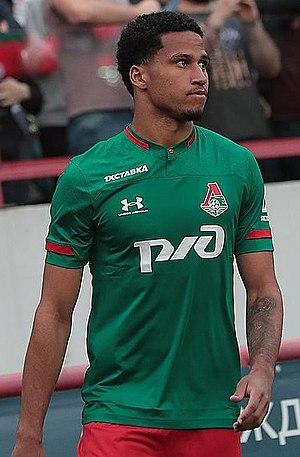
Murilo Cerqueira aussi appelé parfois juste Murilo, né le 27 mars 1997 à São Gonçalo dos Campos au Brésil, est un footballeur brésilien qui évolue au poste de défenseur central au Lokomotiv Moscou.